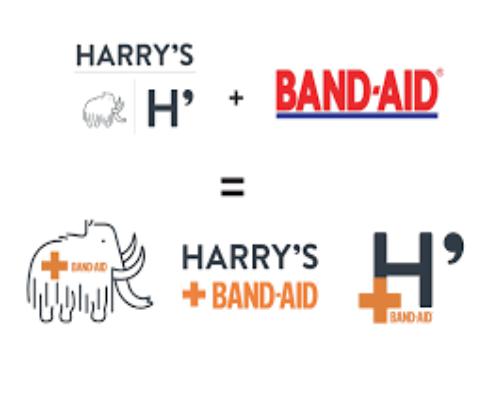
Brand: band-aid
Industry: Medical